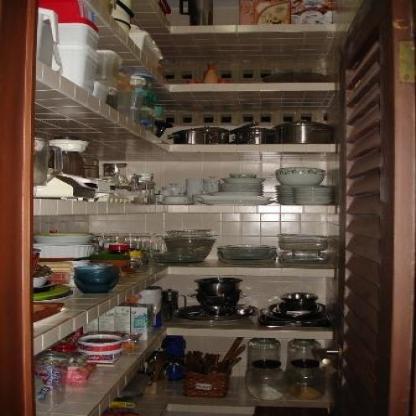
Scene: Indoor